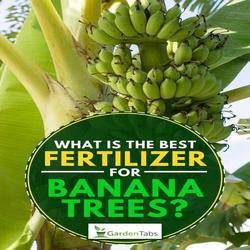
Label: Banana